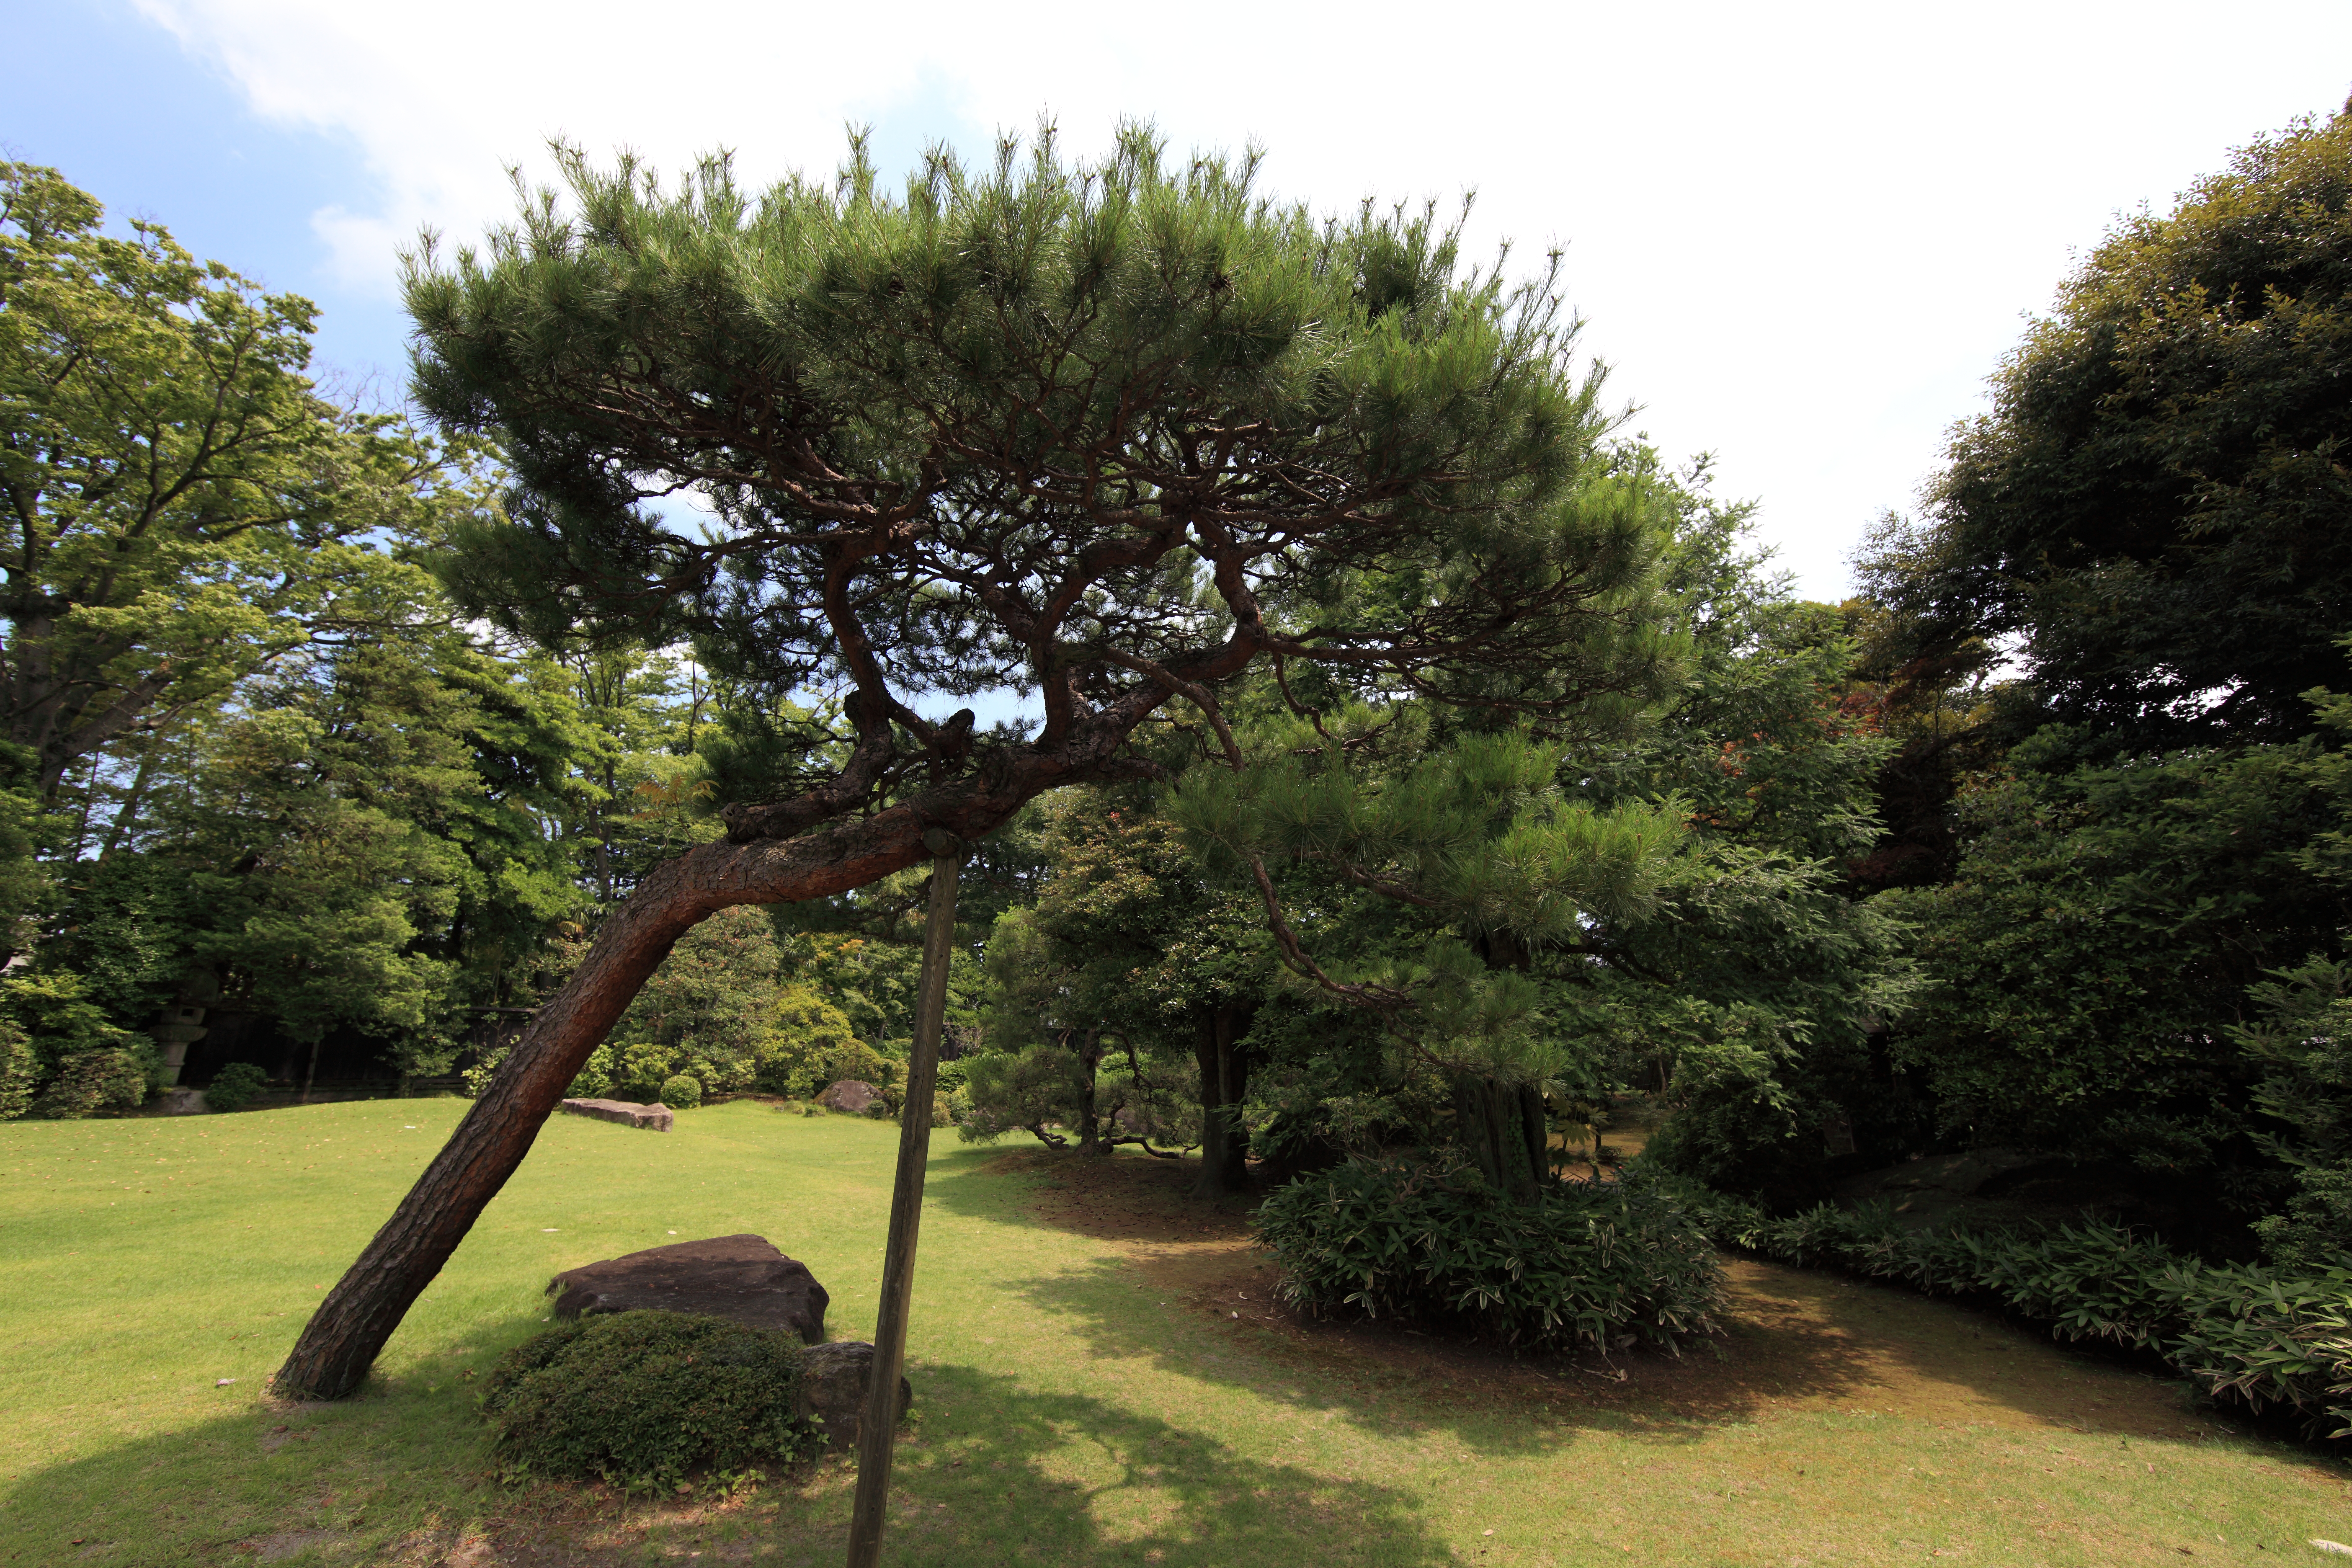
tree, plant, lawn, flower, high, museum, evergreen, botany, garden, flora, conifer, japanese, shrub, 5d, style, hires, markii, ecosystem, hi, res, resolution, chiba, canonef14mmf28liiusm, noda, biome, woody plant, land plant, arecales